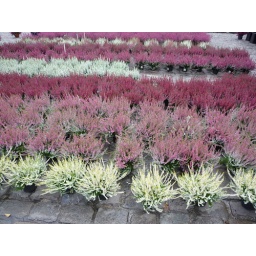
Many people plant these in their balcony boxes for some nice fall color.